Omega−3 fatty acid

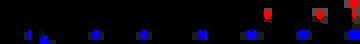
Chemical structure of eicosapentaenoic acid (EPA)

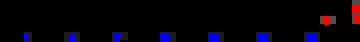
Chemical structure of docosahexaenoic acid (DHA)

An omega−3 fatty acid is a fatty acid with multiple double bonds, where the first double bond is between the third and fourth carbon atoms from the end of the carbon atom chain. "Short-chain" omega−3 fatty acids have a chain of 18 carbon atoms or less, while "long-chain" omega−3 fatty acids have a chain of 20 or more.